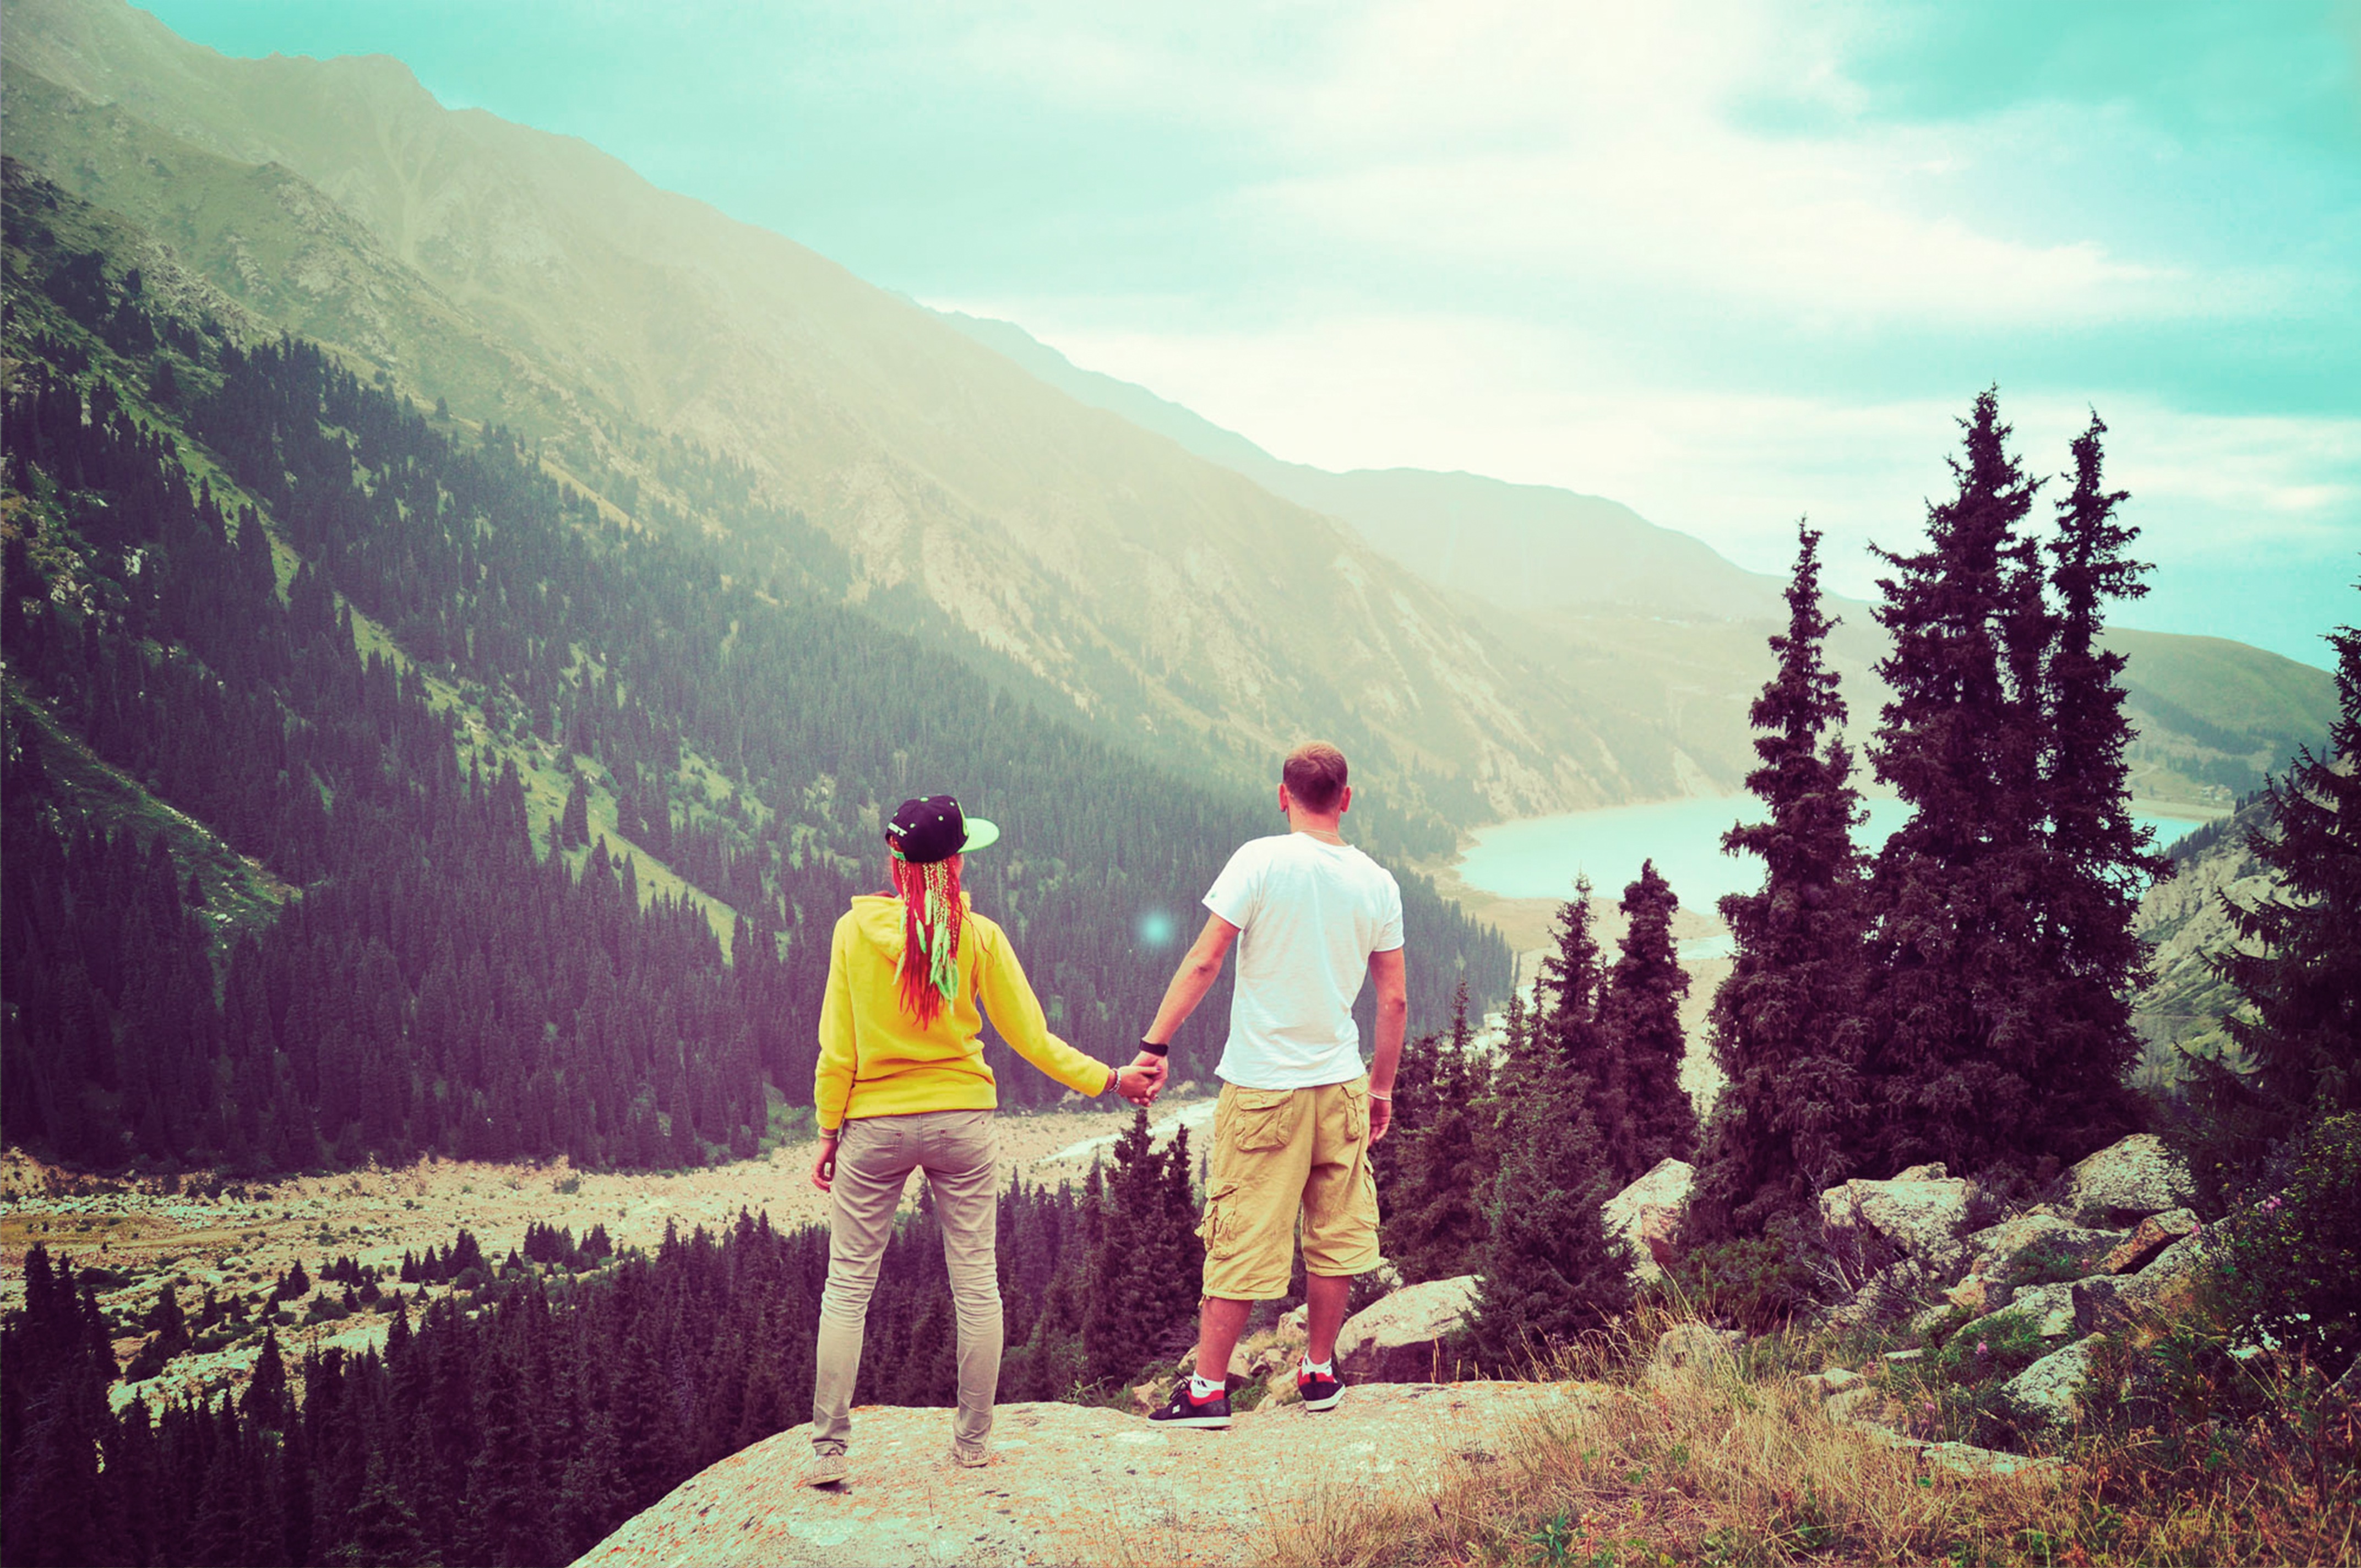
nature, wilderness, walking, mountain, morning, hill, adventure, mountain range, autumn, atmospheric phenomenon, mountainous landforms